Paraguayan Chaco

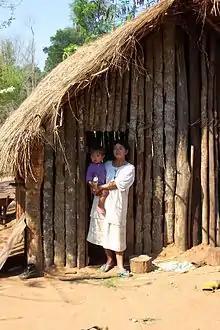
Indigenous mother and child in the Paraguayan Chaco

The majority of the Indigenous peoples in Paraguay live in the Chaco. These include the following groups: